Army of the Dead

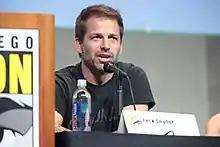
"Army of the Dead" co-writer, director, and cinematographer Zack Snyder

On March 25, 2007, Warner Bros. Pictures announced it would produce the zombie film "Army of the Dead", based on a story by Zack Snyder and using a screenplay written by Joby Harold. In a statement, Snyder said he wanted the film to feel similar to his previous projects "Dawn of the Dead" (2004) and "300" (2007) and that it would center around a father in Las Vegas "who tries to save his daughter from imminent death in a zombie-infested world". At the time, Wesley Coller was attached to executive produce, with Snyder and his wife Deborah Snyder producing through Cruel & Unusual Films (now known as The Stone Quarry). The film is not a sequel to "Dawn of the Dead" but rather a spiritual successor. During "Dawn of the Dead"s production, Snyder got the idea and realized he needed a new origin story to develop the plot and a new incarnation of the living dead. He titled the project "Army of the Dead" as a tribute to the "Night of the Living Dead" series from George A. Romero. Snyder clarified his work on the project by saying it was "not made by committee. It's definitely a movie that's incredibly personal and singular".